Fishermen's Wharf Market

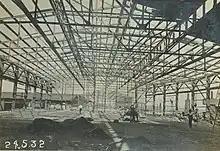
McLaren Wharf being redeveloped in 1930's with the large wharf sheds being built. Fishermen's Wharf Market is the last remaining wharf shed in Port Adelaide's inner harbour.

In the 1930s McLaren Wharf was redeveloped to accommodate the increase in volume of shipping coming through Port Adelaide.